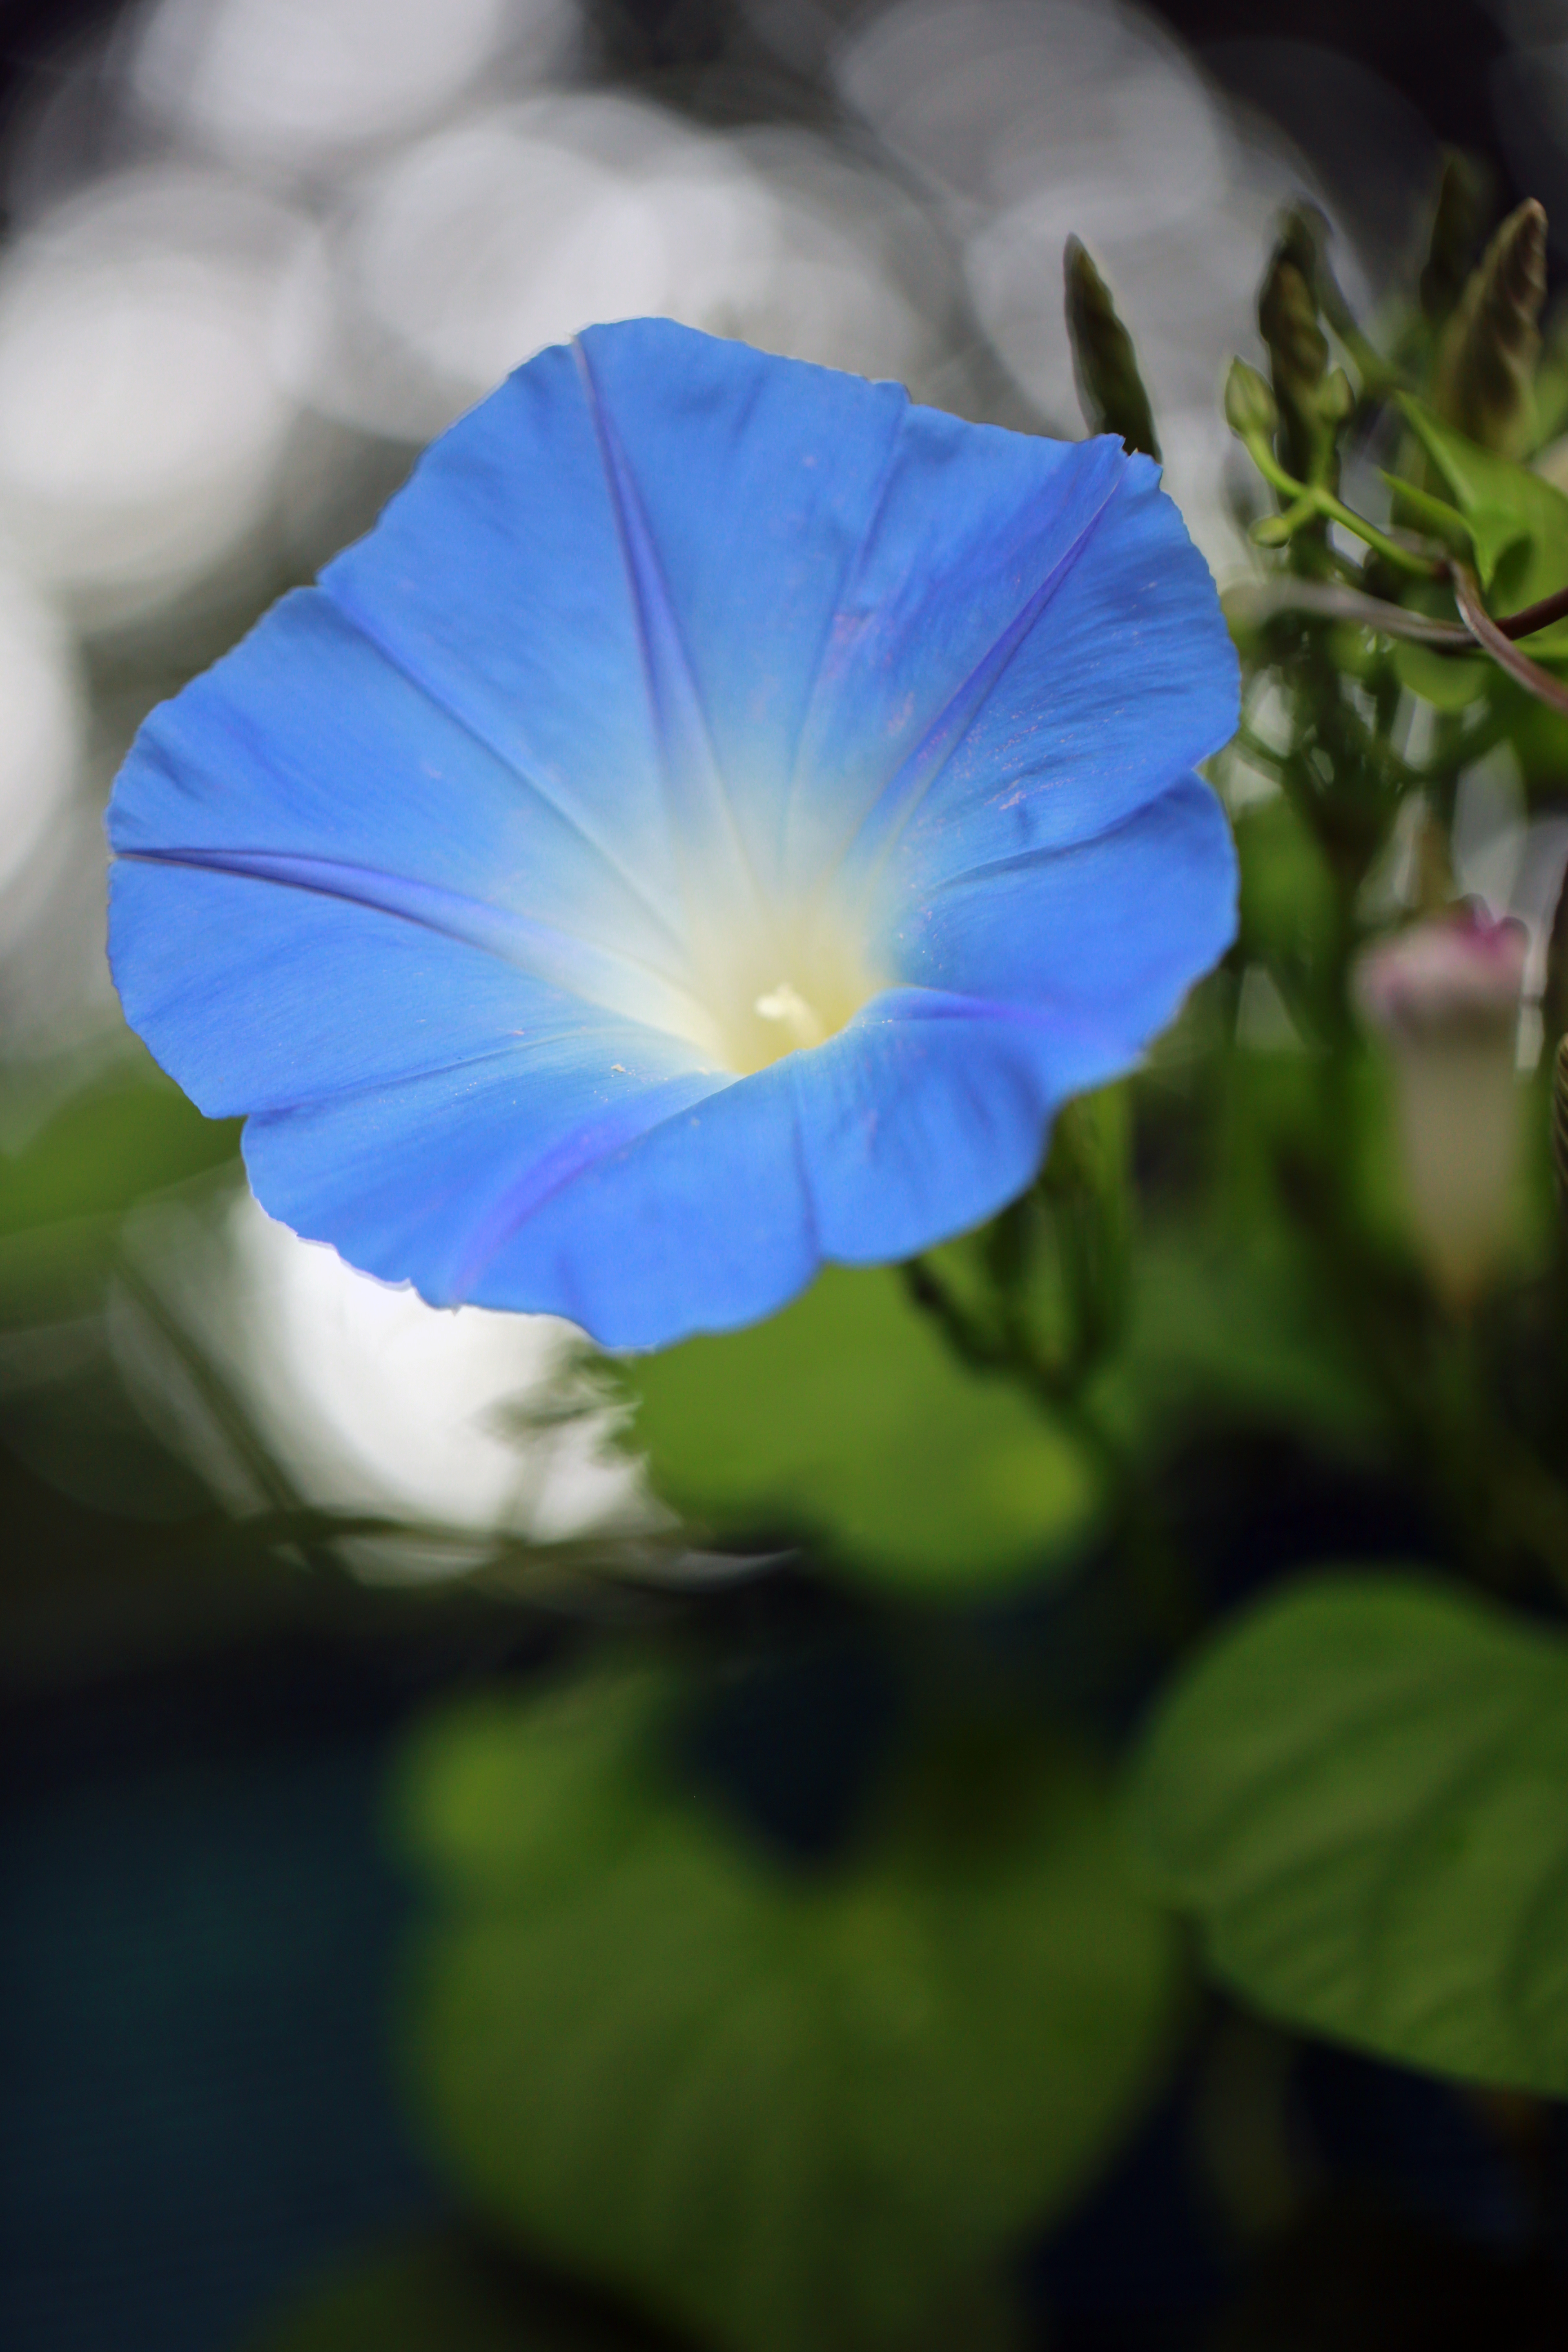
nature, plant, leaf, flower, petal, france, europe, green, botany, blue, flora, wildflower, close up, ciel, midi, t, fleurs, couleurs, automne, languedocroussillon, floraison, volubilis, bleuciel, ipommes, morning glory, macro photography, flowering plant, land plant, morning glory family, beach moonflower